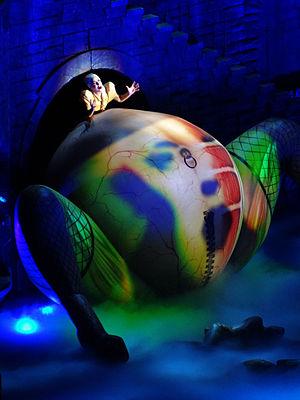
The Born This Way Ball est la troisième tournée de la chanteuse américaine Lady Gaga, programmée dans le but de promouvoir son troisième album Born This Way et faisant suite à la tournée The Monster Ball Tour. La tournée a débuté le 27 avril 2012 à Séoul, en Corée du Sud et s'est achevée prématurément le 11 février 2013 à Montréal, au Canada, Lady Gaga souffrant d'une inflammation des os dans un premier temps puis d'une déchirure du labrum de sa hanche droite et devant se faire opérer. La tournée a duré plus de 9 mois et est composée de 98 concerts, traversant ainsi 41 pays. Initialement composée de 122 dates à travers l'Asie, l'Océanie, l'Europe, l'Afrique, l'Amérique du Sud et l'Amérique du Nord à compter d'avril 2012 jusqu'en février 2013, elle fut désignée par Billboard à la sixième place des tournées les plus lucratives de 2012 avec 69 dates reportées. Selon le magazine Pollstar, la tournée engrangea 161,4 millions de dollars en 2012 et 22,5 millions en 2013, apportant la recette totale à plus de 183,9 millions de dollars pour 1,781,850 spectateurs sur les deux années.